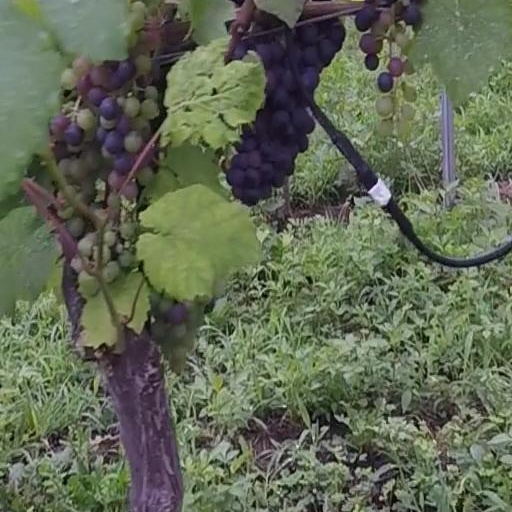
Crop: grape